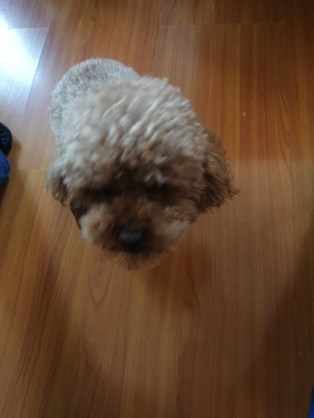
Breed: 7449-n000128-teddy